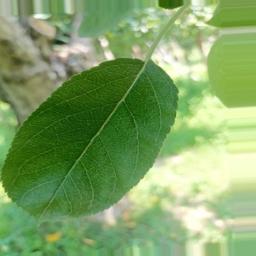
Label: Healthy